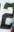
Number: 2